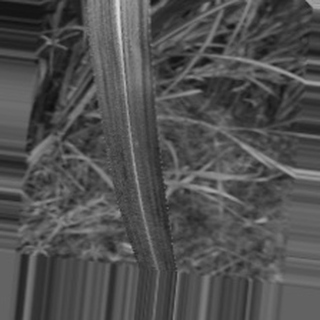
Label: sugarcane_bacterial_blight